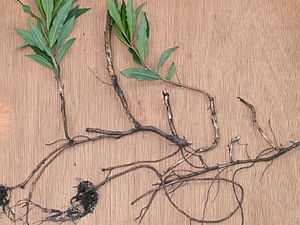
Gederams (art) / Galleri
Gederams er en 40-150 cm høj urt, der vokser i skovlysninger, klithede og omkring bebyggelse.